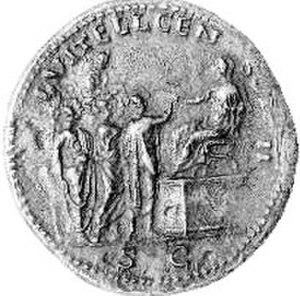
Ponce Pilate, né à un endroit inconnu, vraisemblablement vers la fin du Iᵉʳ siècle av. J.-C., est un citoyen romain membre de la classe équestre qui, à partir de 26, sous le règne de l'empereur Tibère, et durant dix à onze ans, a occupé la charge de préfet de Judée. Il est renvoyé à Rome à la fin de 36 ou au début de 37, pour une raison inconnue, par le proconsul de Syrie Lucius Vitellius, afin de s'expliquer devant l'empereur. Après son arrivée à Rome, l'histoire perd sa trace.
Lucius Vitellius fut, sous les règnes de Tibère, Caligula et surtout celui de Claude, un personnage de première importance dans la vie politique romaine.